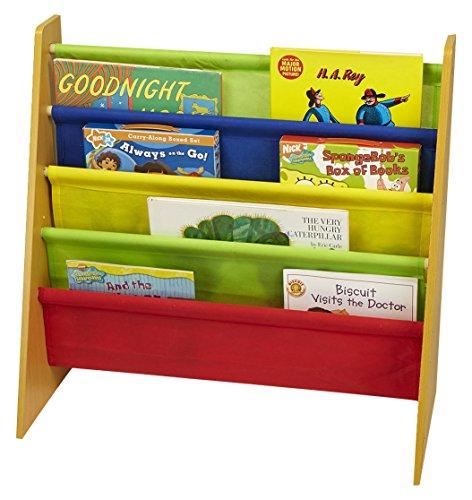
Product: Mind Reader KBORG4-BRN Kids Book Rack Storage BookShelf, Brown
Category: Home & Kitchen | Furniture | Kids' Furniture | Bookcases, Cabinets & Shelves
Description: Easy book access for children ages 3 and up.
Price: $15.38
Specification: ProductDimensions:10.8x24.8x23.5inches|ItemWeight:7.2pounds|ShippingWeight:7.2pounds(Viewshippingratesandpolicies)|Manufacturer:EMSMindReaderLLC|ASIN:B076QM7S5K|Itemmodelnumber:KBORG4-BRN